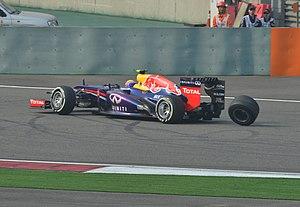
Le championnat du monde de Formule 1 2013 est la 64ᵉ édition du championnat du monde des pilotes de Formule 1. Pour la quatrième fois consécutive depuis 2010, les titres mondiaux des pilotes et des constructeurs sont attribués à Sebastian Vettel et à son écurie Red Bull-Renault.
Le Grand Prix automobile de Chine 2013, disputé le 14 avril 2013 sur le circuit international de Shanghai à Shanghai, est la 881ᵉ épreuve du championnat du monde de Formule 1 courue depuis 1950 et la troisième manche du championnat 2013.